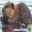
Label: beaver